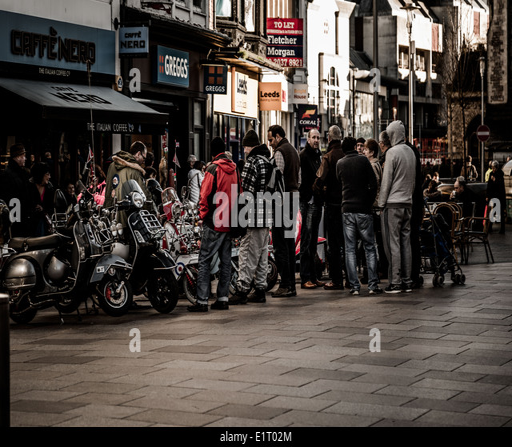
bikers taking a break for coffee .